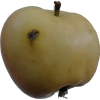
Label: apple